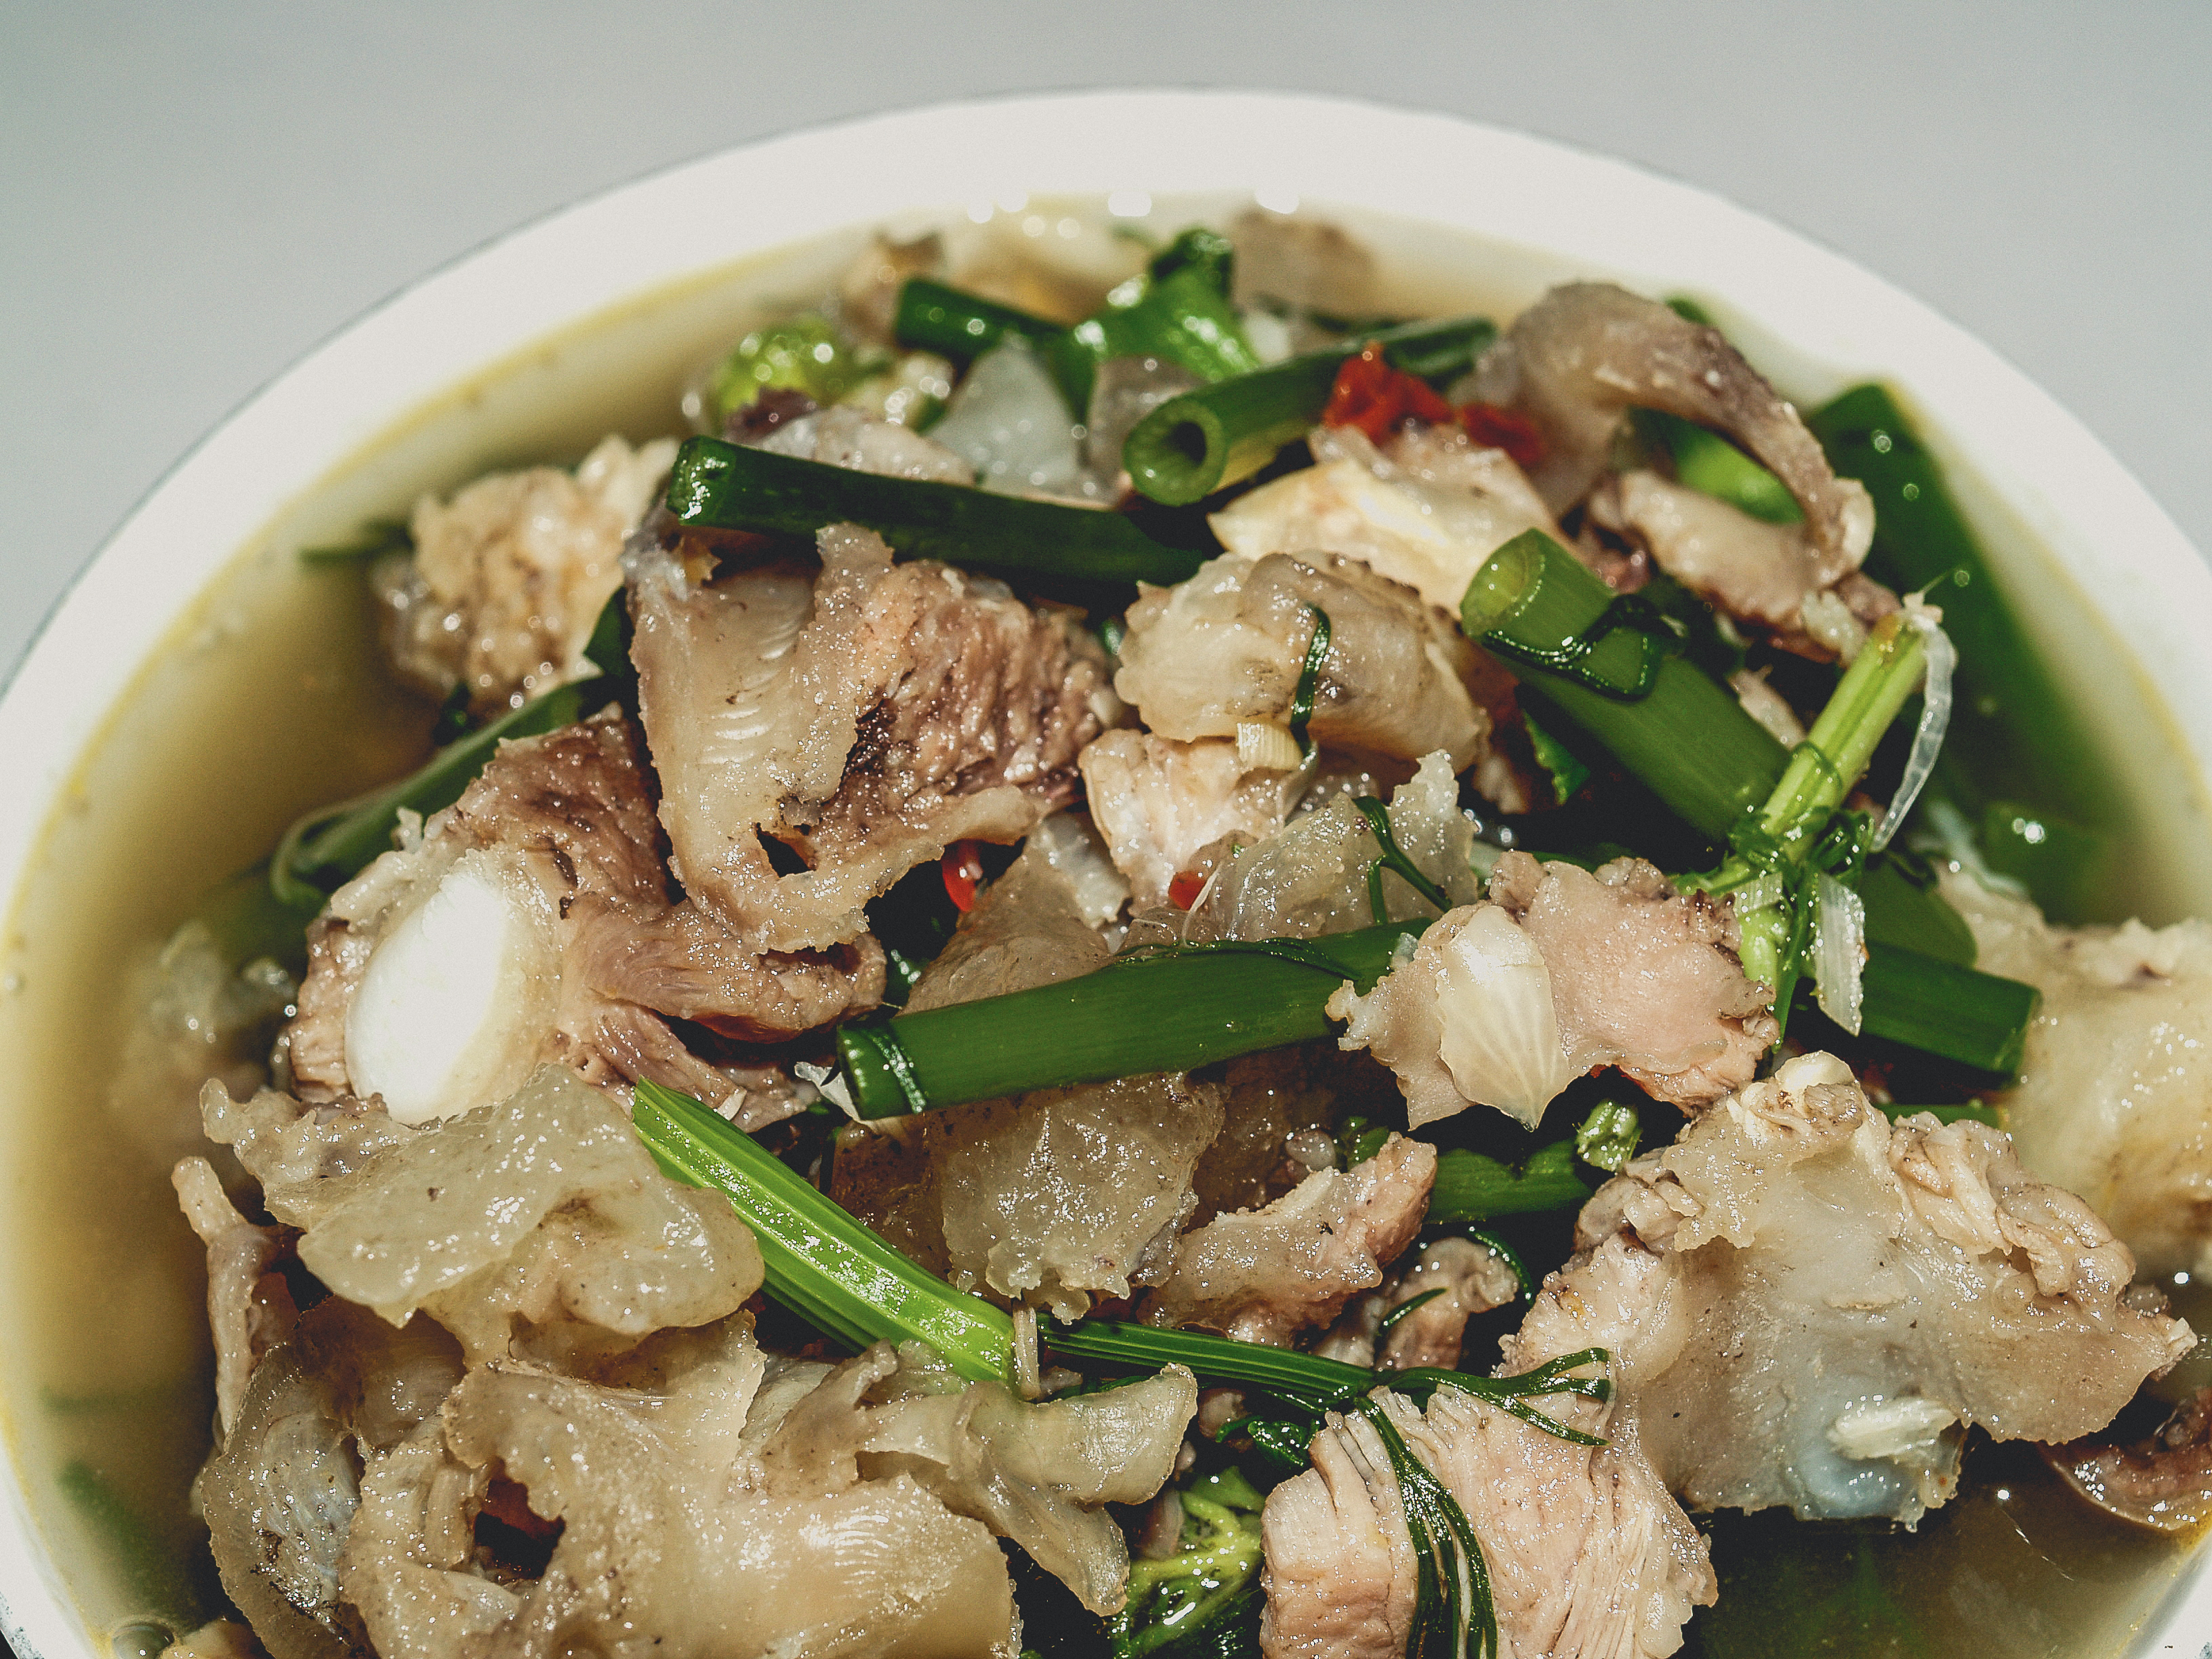
soup, food, pork, delicious, meat, bowl, asian, culture, cuisine, healthy, vegetable, background, tasty, traditional, lunch, meal, dinner, herb, hot, chili, pepper, dish, asia, spice, thai, health, spicy, gourmet, pig, ingredient, produce, kuy teav, Tinola, B nh canh, chinese food, phat si io, asian soups, recipe, Cambodian food, laotian cuisine, shahe fen, Banmian